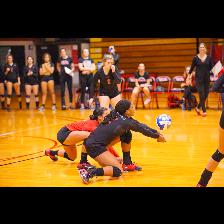
Label: Human